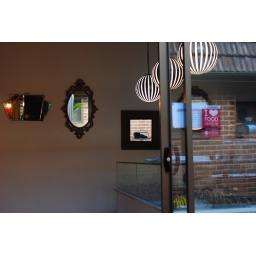
I love these light fixtures, and the cake plate reflected in the mirror.